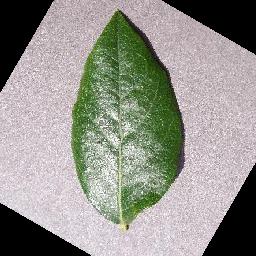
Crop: blueberry
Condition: healthy